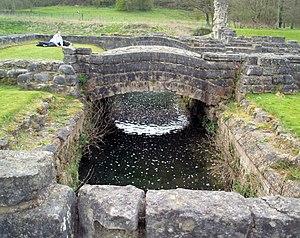
L’abbaye de Roche est une ancienne abbaye cistercienne située dans le village de Maltby, en Angleterre. Comme la plupart des abbayes britanniques, elle a été fermée par Henry VIII durant la campagne de dissolution des monastères.